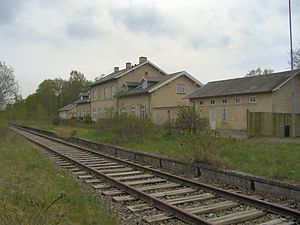
Dalmose Station
Dalmose Station er en nedlagt dansk jernbanestation i Dalmose.